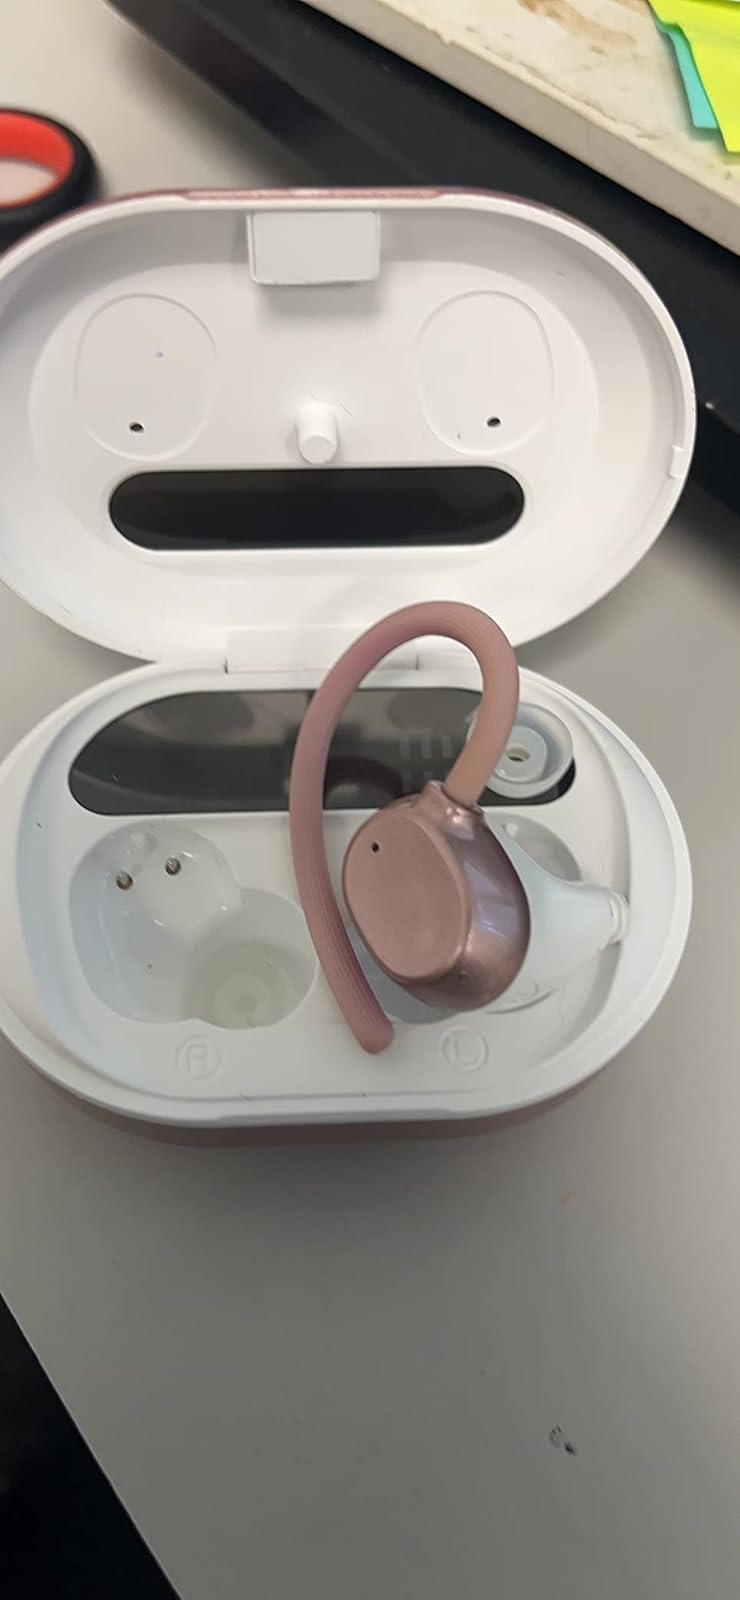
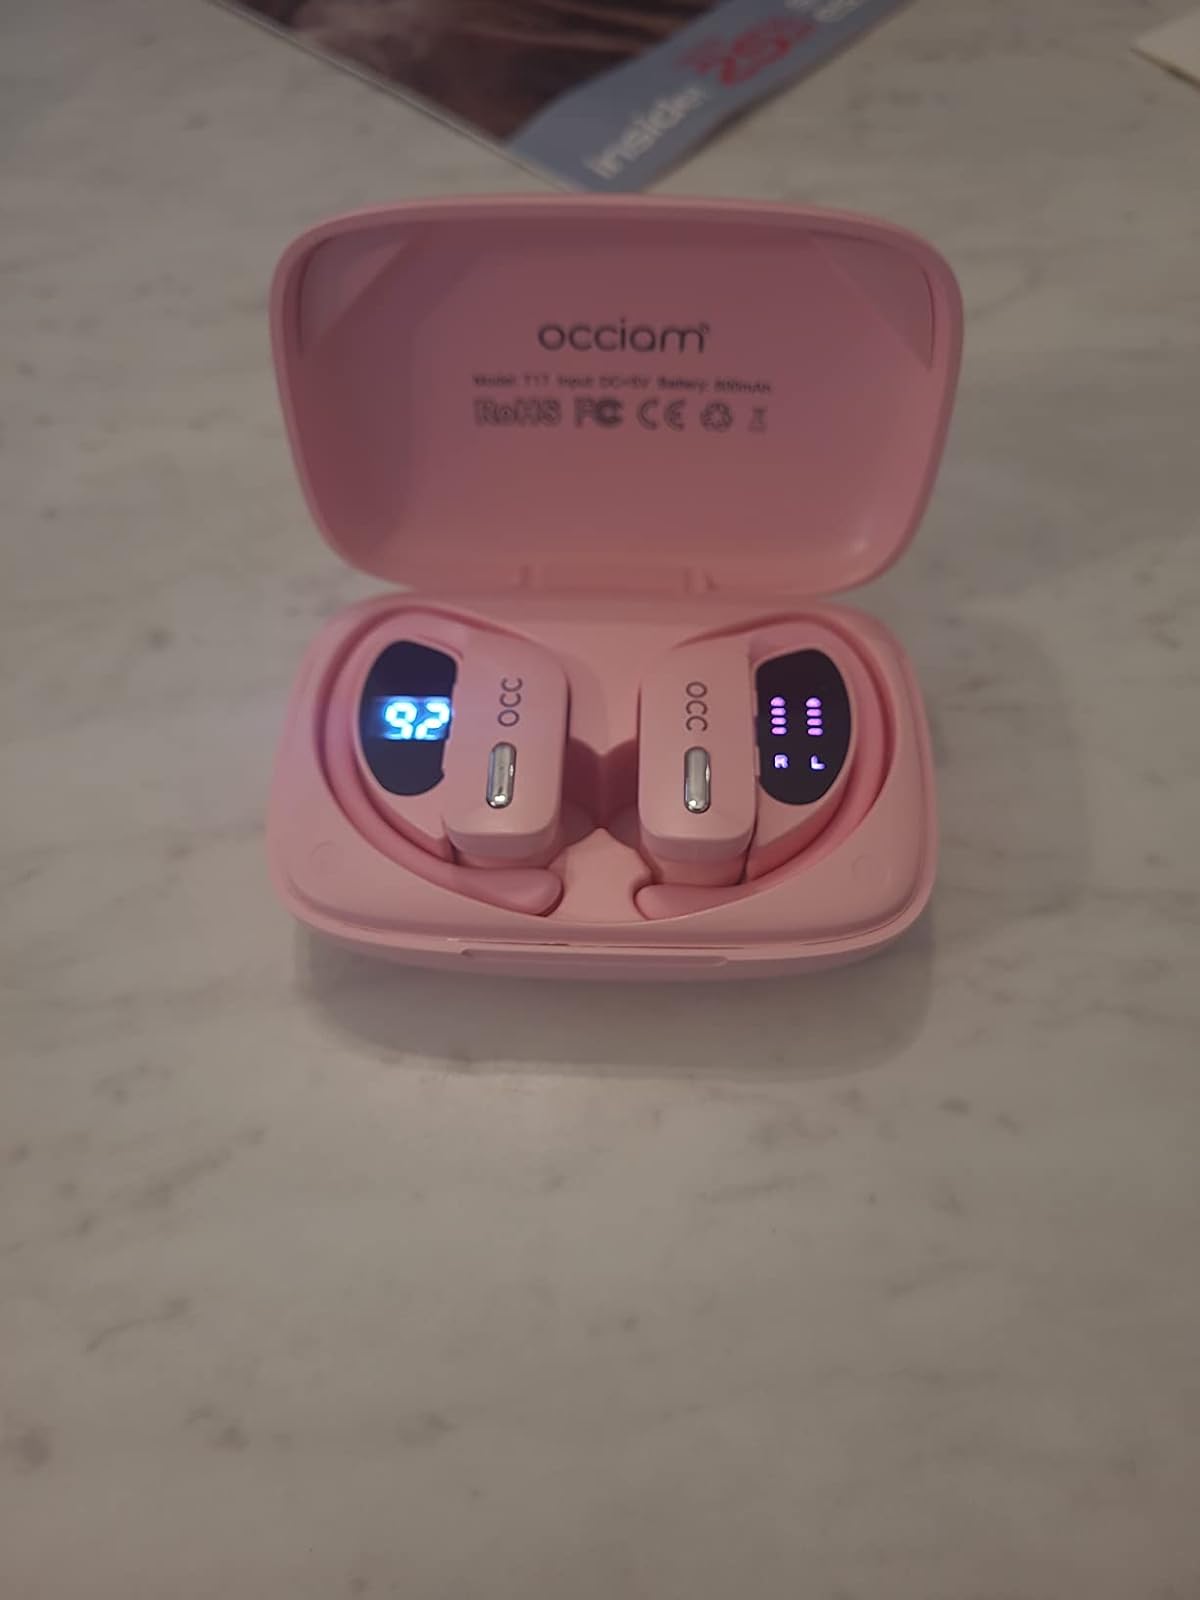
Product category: earbuds
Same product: no